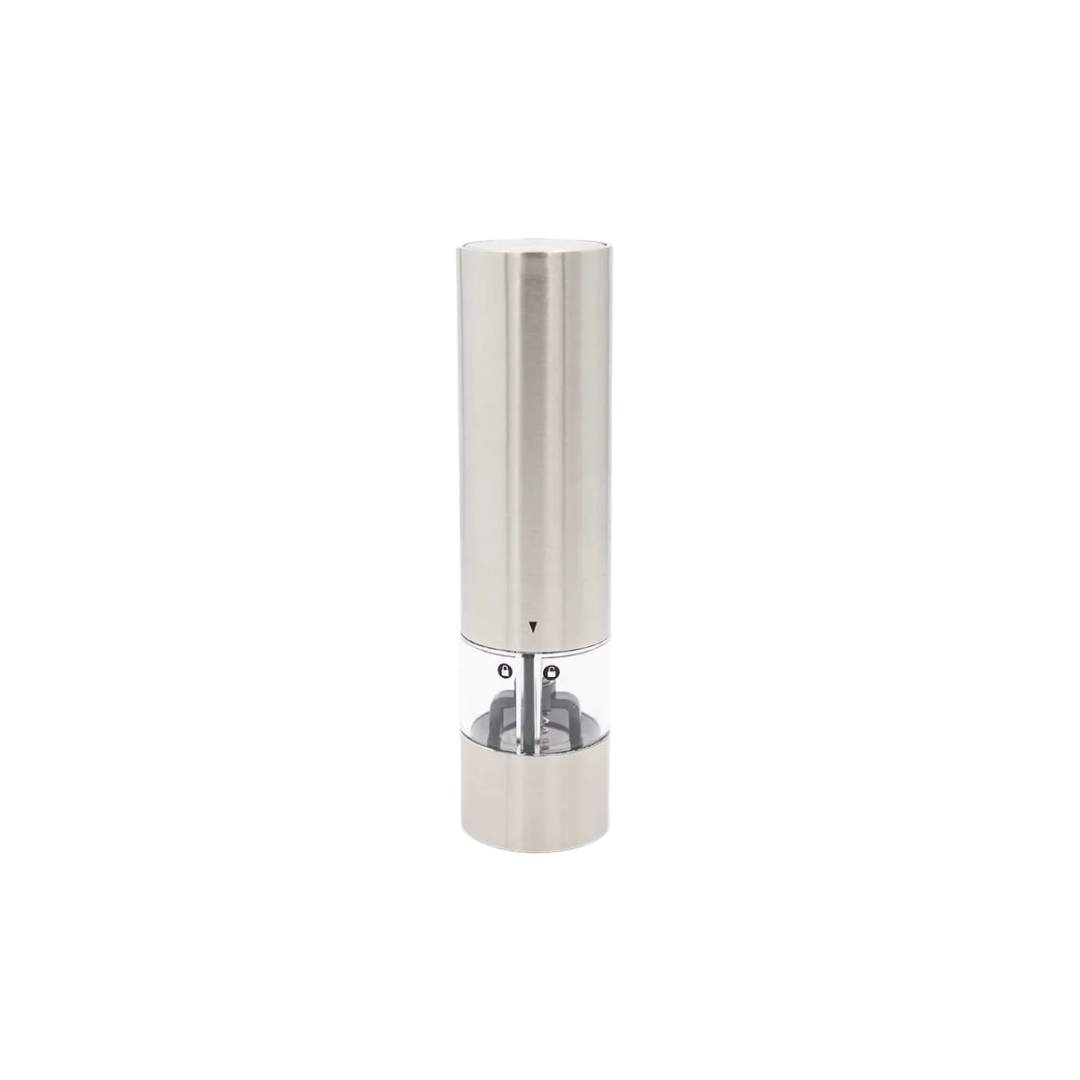
Moledor de Pimienta Eléctrico Plateado
Pimentero eléctrico, diseñado para facilitar las tareas en la cocina. Este molinillo automático es perfecto para moler pimienta, sal y otros condimentos de grano sólido. Alimentado por baterías,(NO INCLUIDAS) ofrece conveniencia y rapidez, permitiendo su uso en cualquier momento y lugar. Un accesorio indispensable para cualquier cocina. Medidas: 4.5cm de diámetro x 17.2cm de alto / 10 Gramos Material: Estructura en acero inoxidable, plástico ABS y acrílico Color: Plateado/Transparente Recomendaciones de uso y cuidado: Mantener seco y alejado del fuego. No se puede lavar el molinillo de pimienta en el lavavajillas. Lavar a mano. Se debe secar después de lavarse para evitar manchas o que se vuelvan opacos.
Brand: Casa viva
Category: Home & Garden > Kitchen & Dining > Kitchen Tools & Utensils > Spice Grinders